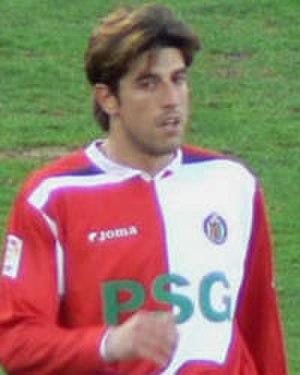
Veljko Paunović, né le 21 août 1977 à Strumica en Yougoslavie, est un footballeur international serbe reconverti en entraîneur.